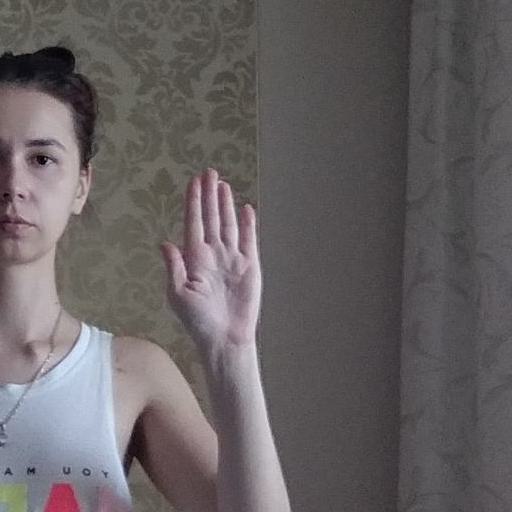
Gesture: stop